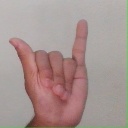
अक्षर: य